Bruny Island Tasmanian language

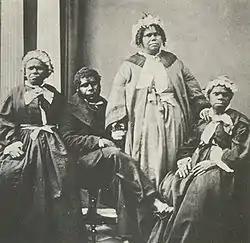
Truganini, seated right

When Truganini met George Augustus Robinson, the Protector of Aborigines, in 1829, her mother had been killed by sailors, her uncle shot by a soldier, her sister abducted by sealers, and her fiancé brutally murdered by timber-getters, who then repeatedly sexually abused her. In 1830, Robinson, moved Truganini and Woorrady to Flinders Island with the last surviving Tasmanian Aboriginal peoples, numbering approximately 100. The stated aim of isolation was to save them, but many of the group died from influenza and other diseases. Truganini also helped Robinson with a settlement for mainland Aboriginal People at Port Phillip in 1838.